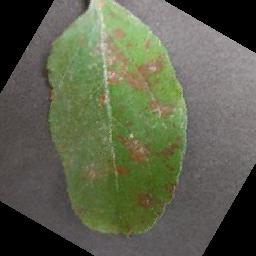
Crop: apple
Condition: cedar_rust